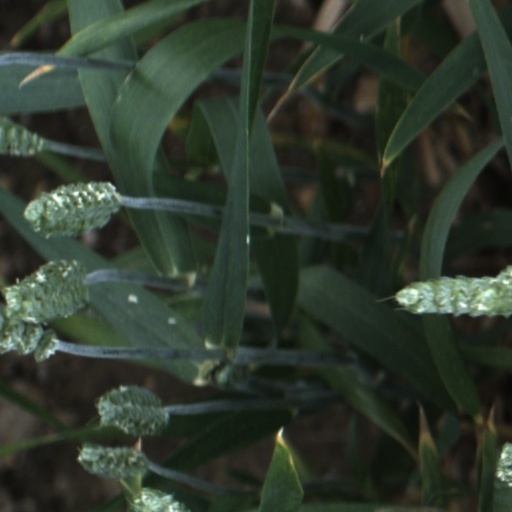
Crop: wheat